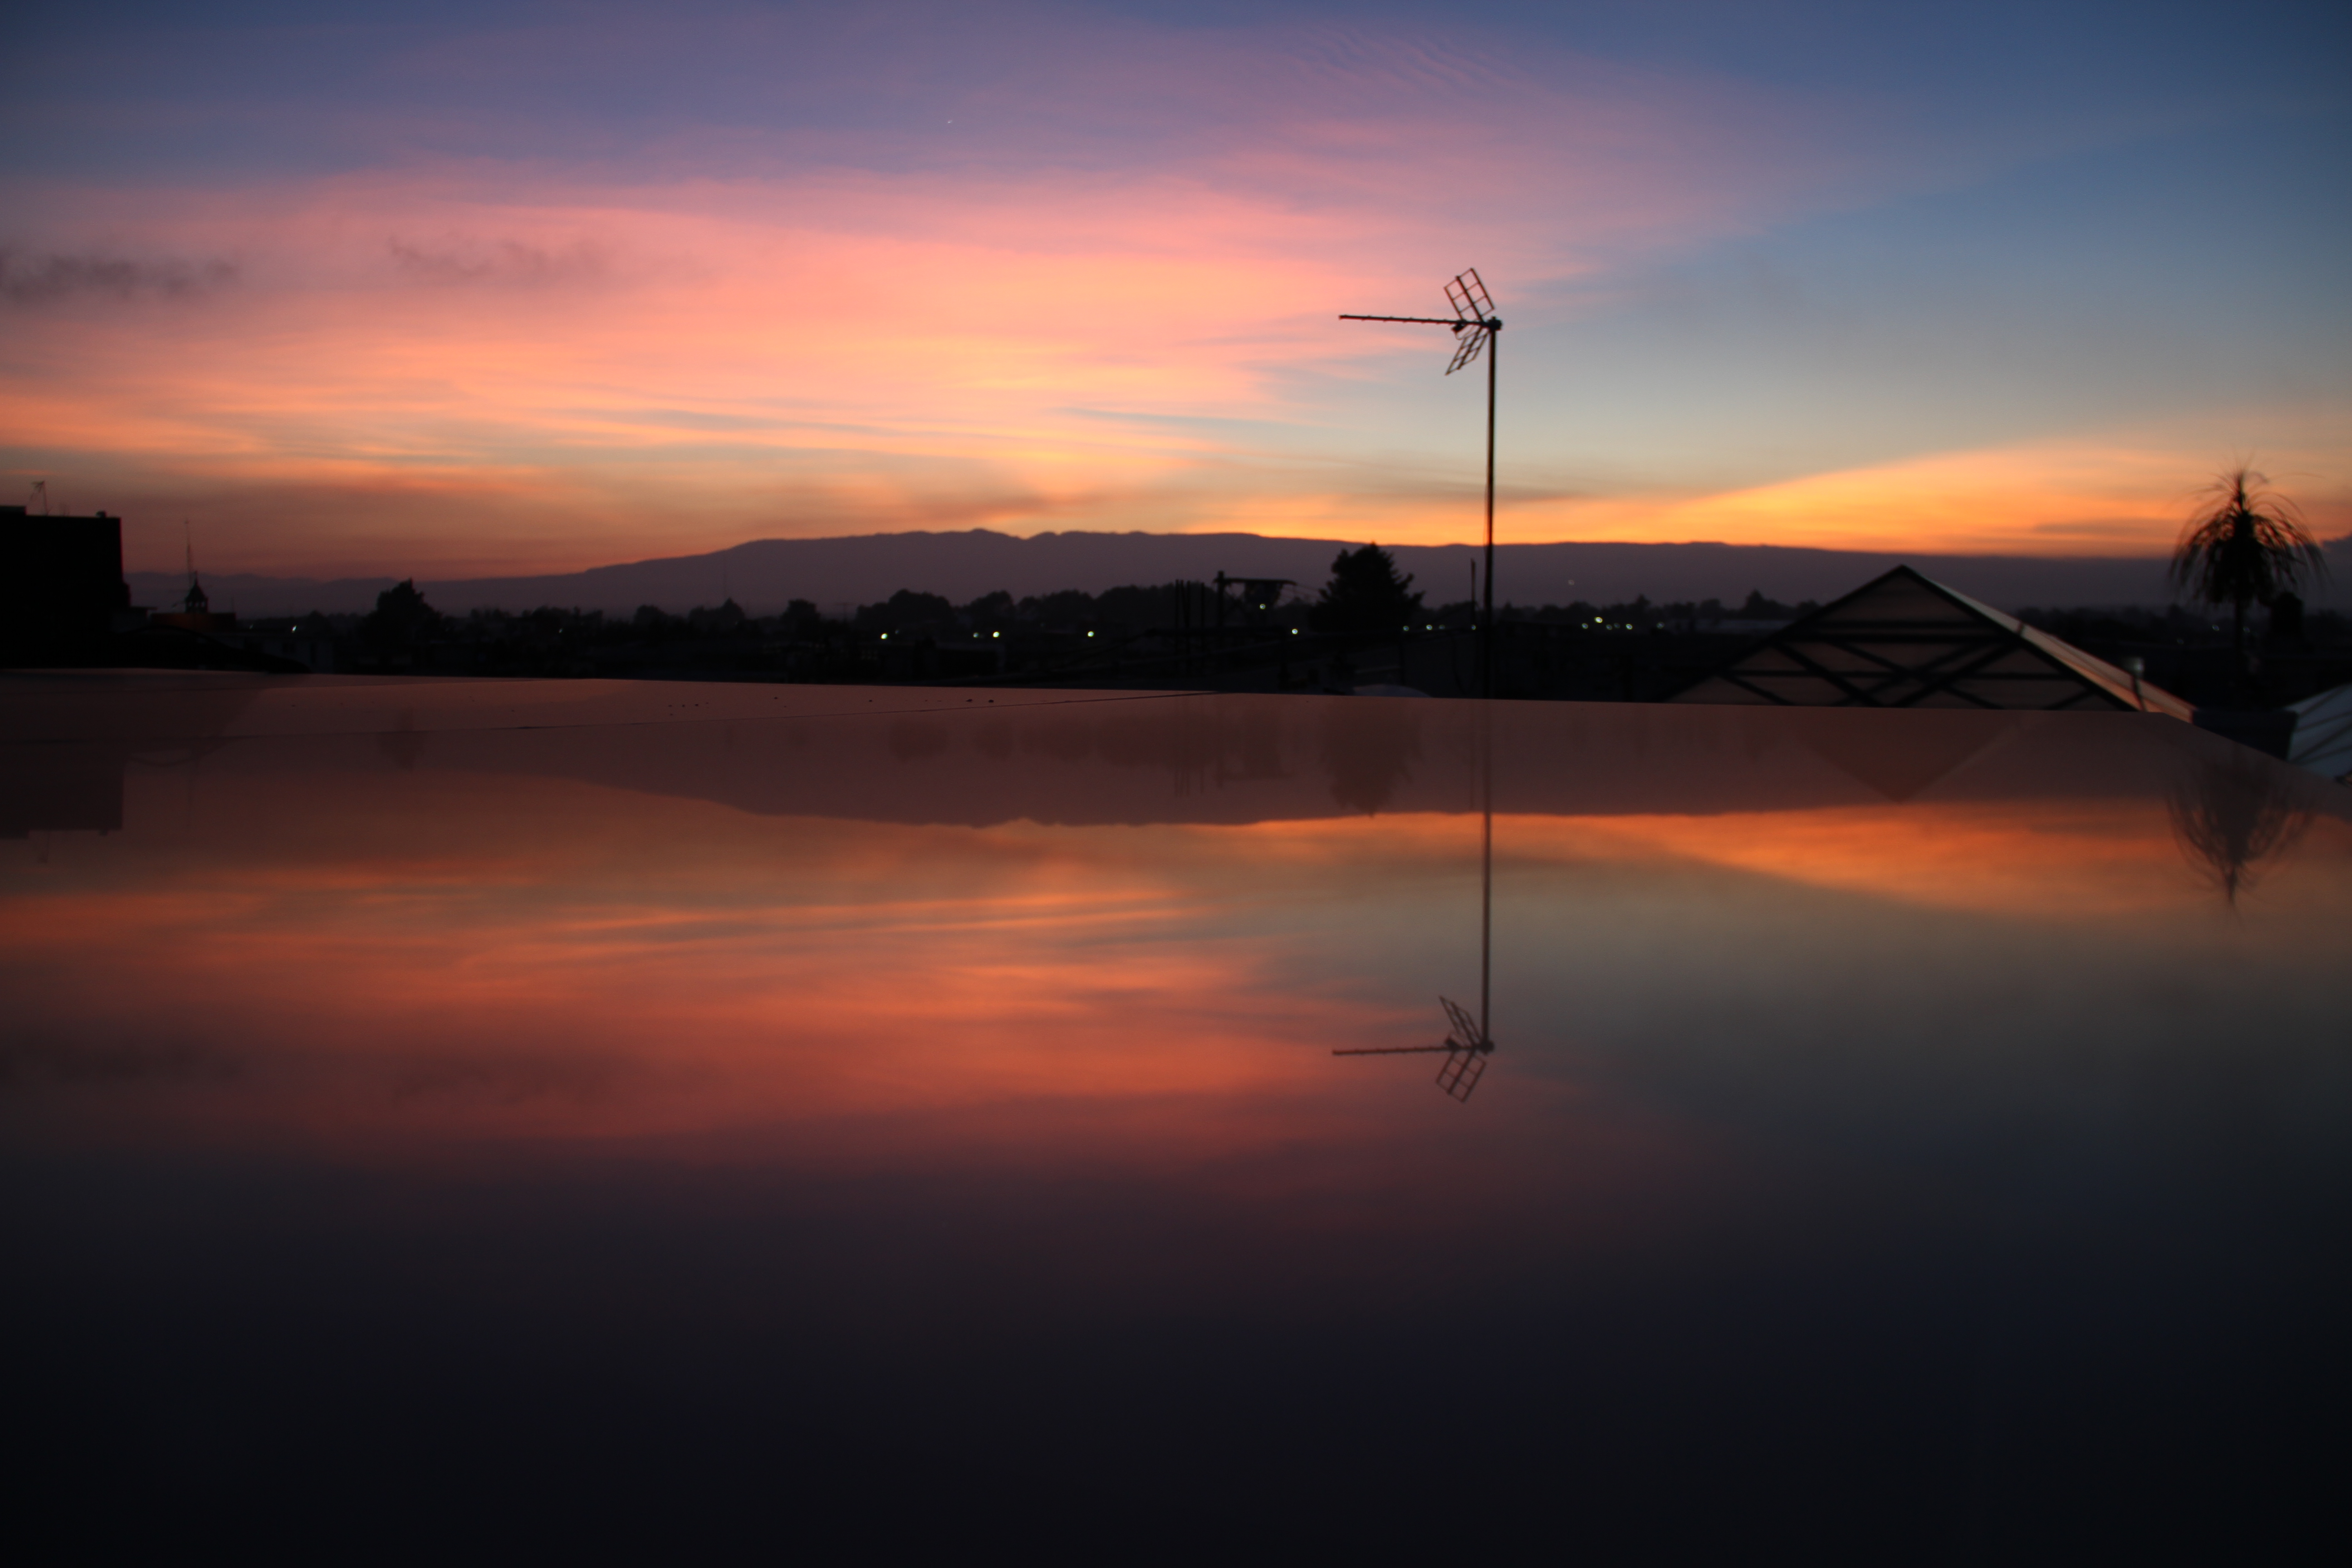
coloured, sky, television, antenna, mountain, range, reflex, mirrored image, town, landscape, sunset, water, reflection, cloud, horizon, afterglow, evening, dusk, sunrise, atmospheric phenomenon, morning, atmosphere, calm, dawn, lake, river, reservoir, sunlight, sea, loch, night, sun, ocean, hill